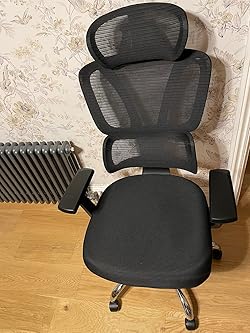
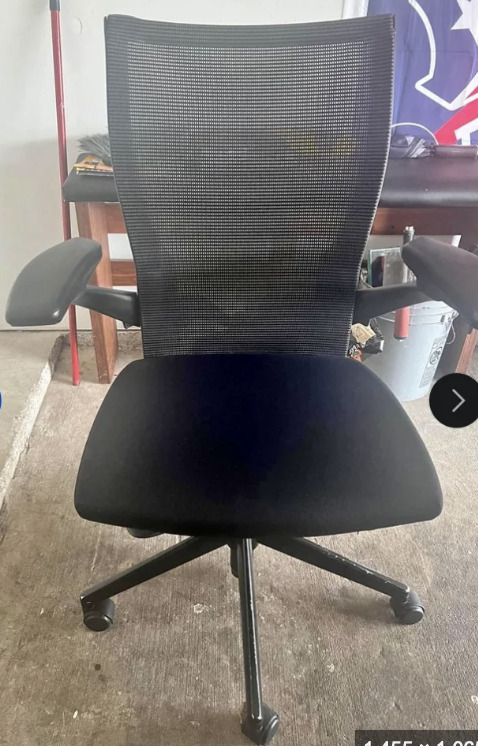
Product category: items_chair
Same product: no